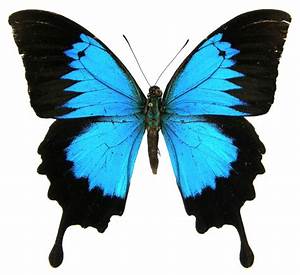
Label: butterfly